Cadaver

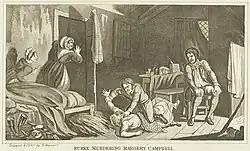
Burke Murdering Margery Campbell

While many cadavers were murderers provided by the state, few of these corpses were available for everyone to dissect. The first recorded body snatching was performed by four medical students who were arrested in 1319 for grave-robbing. In the 1700s most body snatchers were doctors, anatomy professors or their students. By 1828, some anatomists were paying others to perform the exhumation. People in this profession were commonly known in the medical community as "resurrection men".